Anglo-Japanese Alliance

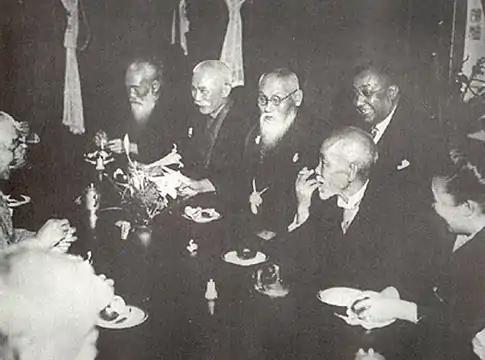
Toyama Mitsuru honours exiled Indian revolutionary Rash Behari Bose, 1915

The alliance formed the basis for positive trading and cultural exchanges between Britain and Japan. Japanese agencies published numerous English-language releases and publications. Rapid industrialisation and the development of the Japanese armed forces provided significant new export opportunities for British shipyards and arms manufacturers. Japanese educated in Britain brought new knowledge in science, engineering, and medicine to Japan, such as advances in fluid- and thermo-dynamics, and ophthalmology. British artists of the time such as James McNeill Whistler, Aubrey Beardsley and Charles Rennie Mackintosh were heavily inspired by Japanese kimono, swords, crafts and architecture.